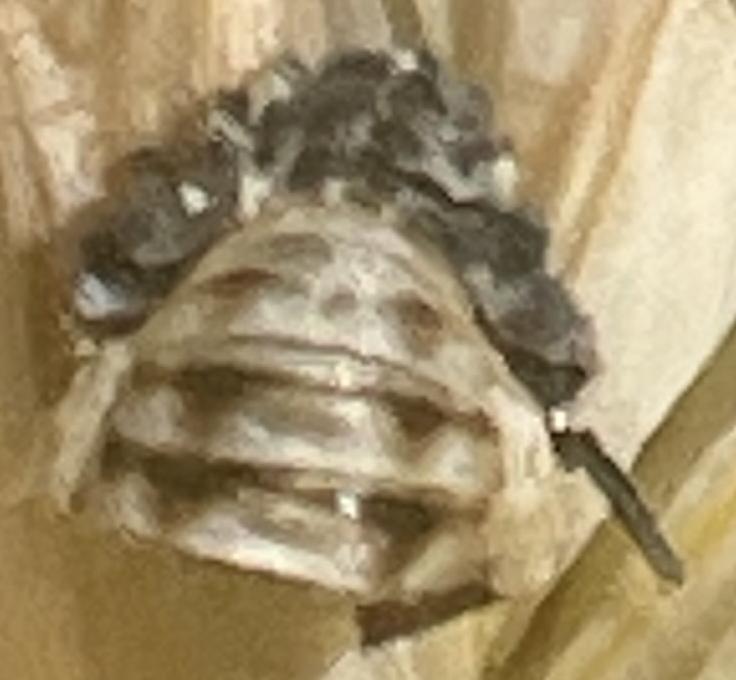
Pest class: predators